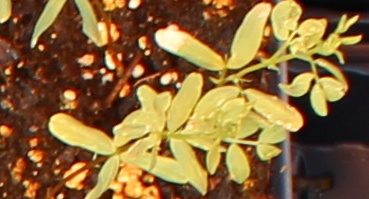
Label: Lentil